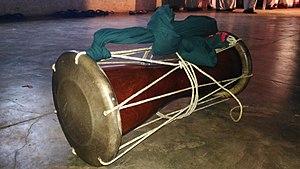
Le timila ou thimila est un instrument de percussion du sud de l'Inde. C'est un tambour en sablier cousin du damaru du Nord et de l'idakka au sud. Il est utilisé dans la musique kéralaise rituelle par la caste des Mârârs.